122nd Fighter Squadron

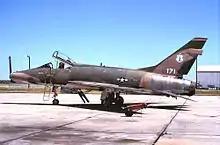
Squadron F-100D Super Sabre

In December 1970 the 159th was transferred from ADC to TAC. ADC was phasing down its manned interceptor force as the chances of a Soviet Bomber attack on the United States seemed remote. The unit was redesignated the 122nd Tactical Fighter Squadron and re-equipped with North American F-100 Super Sabres. In 1970, the F-100 was still considered a first-line aircraft, and most of the F-100s in the inventory were serving in South Vietnam flying combat missions. The Super Sabres received by the 122d came from the 20th Tactical Fighter Wing, which was transitioning to the General Dynamics F-111F. With the conversion to the F-100s, the ADC 24-hour alert status ended and retraining in tactical fighter missions began.